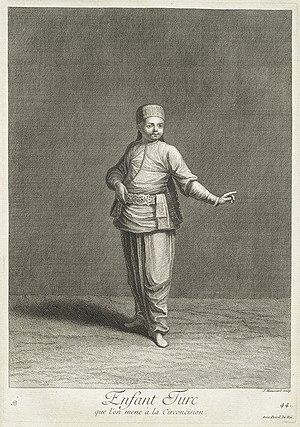
Les Observations sur la religion, les lois, le gouvernement et les mœurs des Turcs sont un essai du diplomate anglais James Porter publié en 1768. Elles constituent une description globale de la société ottomane du milieu du XVIIIᵉ siècle. Elles accordent une place centrale à la religion en se basant sur l'observation acérée du diplomate.